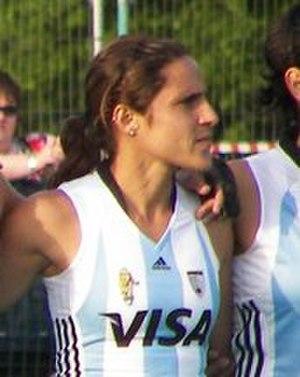
María Mercedes Margalot est une joueuse de hockey sur gazon argentine.